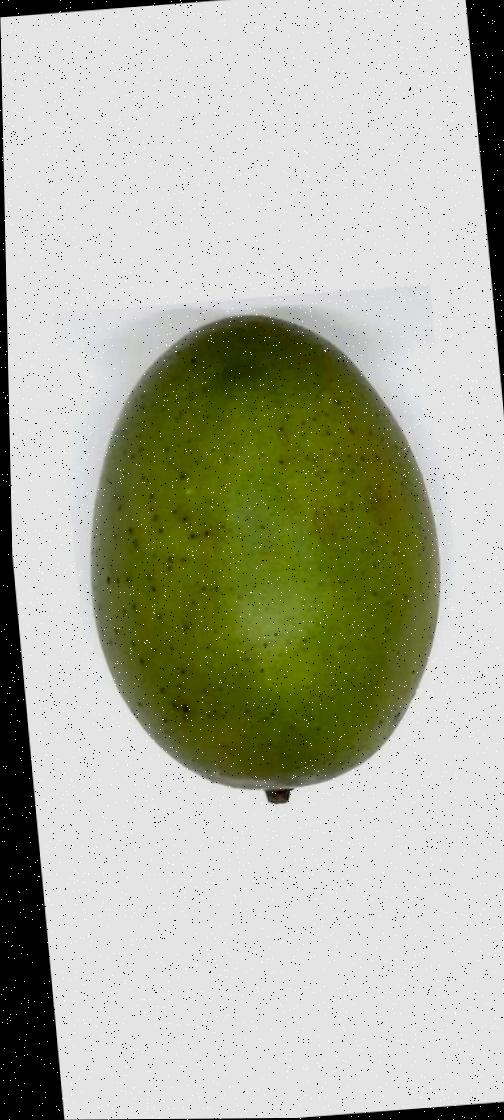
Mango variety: Langra